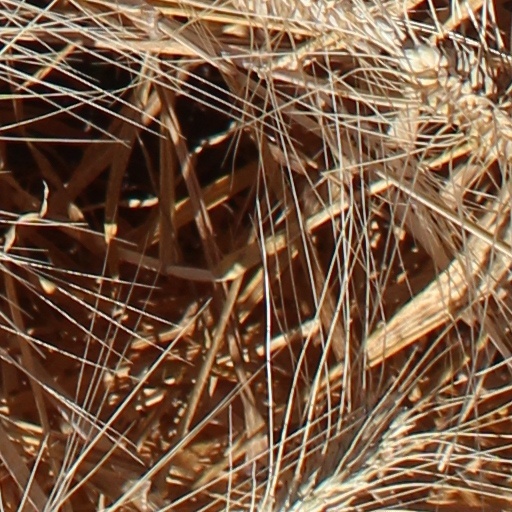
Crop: wheat